Ottoman–Habsburg wars

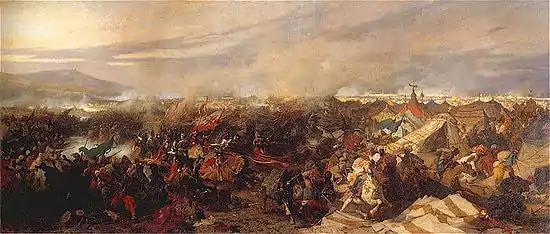
The climax of the siege of Vienna

In 1594 an even larger army was assembled by the Grand Vizier Sinan Pasha. In the face of this threat, the Austrians abandoned a siege of Gran, a fortress that had fallen during Suleiman's career, and then lost Raab. For the Austrians, their only comfort in the year came when the fortress of Komárno held out long enough against the Vizier's forces to retreat for the winter.